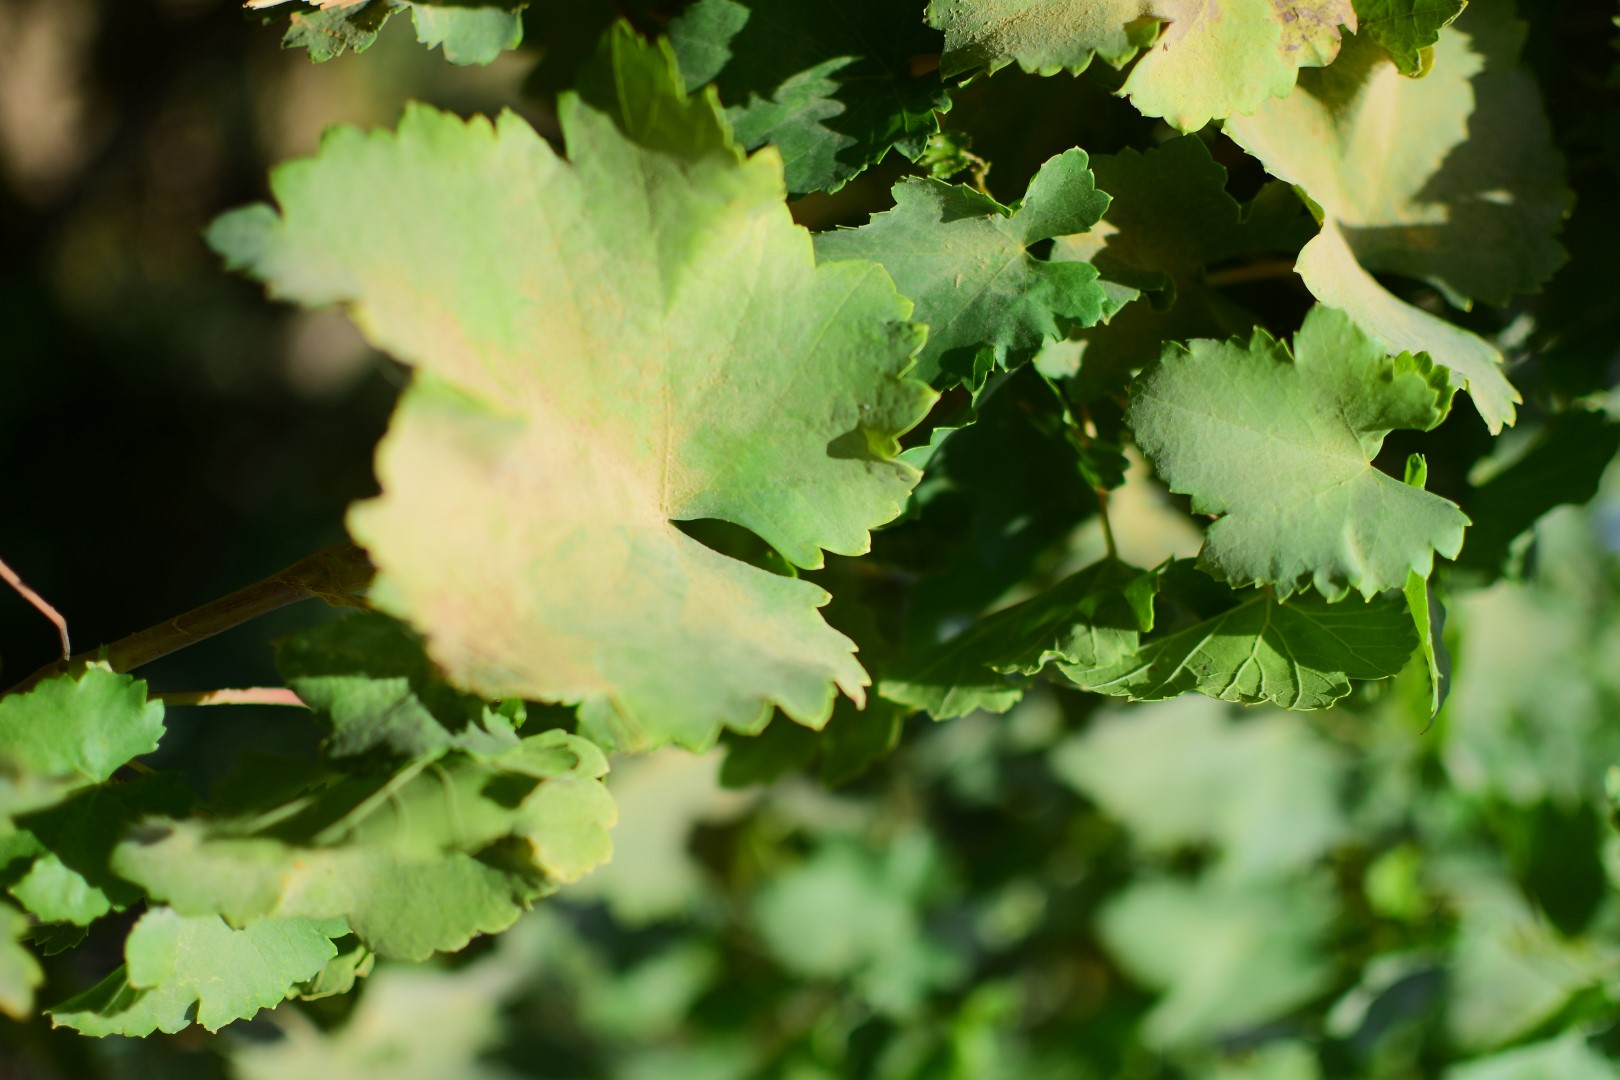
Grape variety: Frinsi